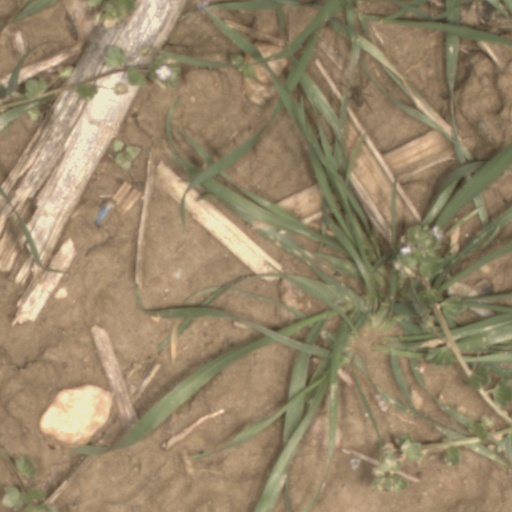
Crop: wheat